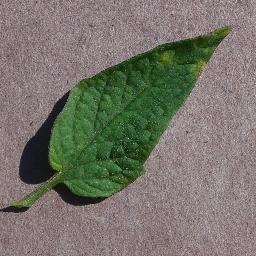
Label: Tomato___Leaf_Mold